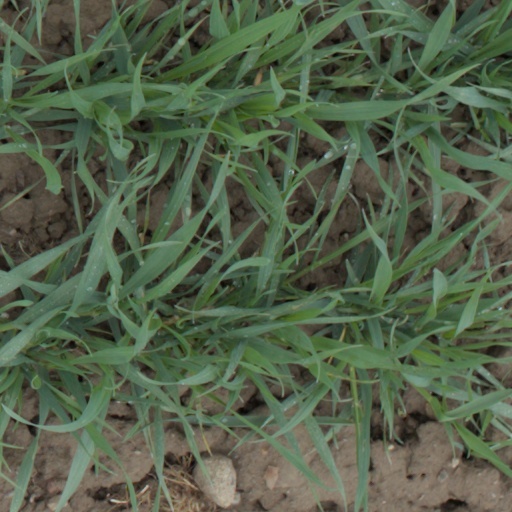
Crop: wheat